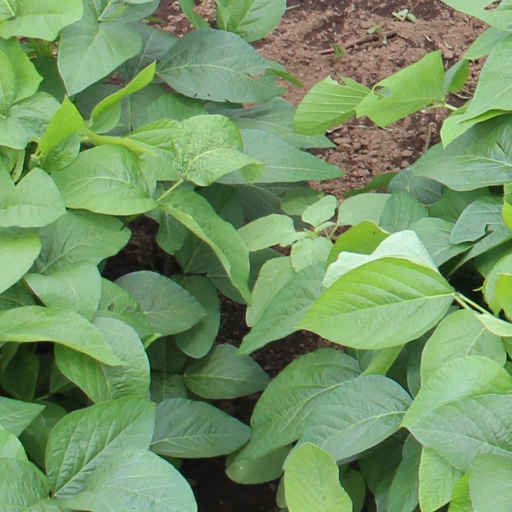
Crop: soybean